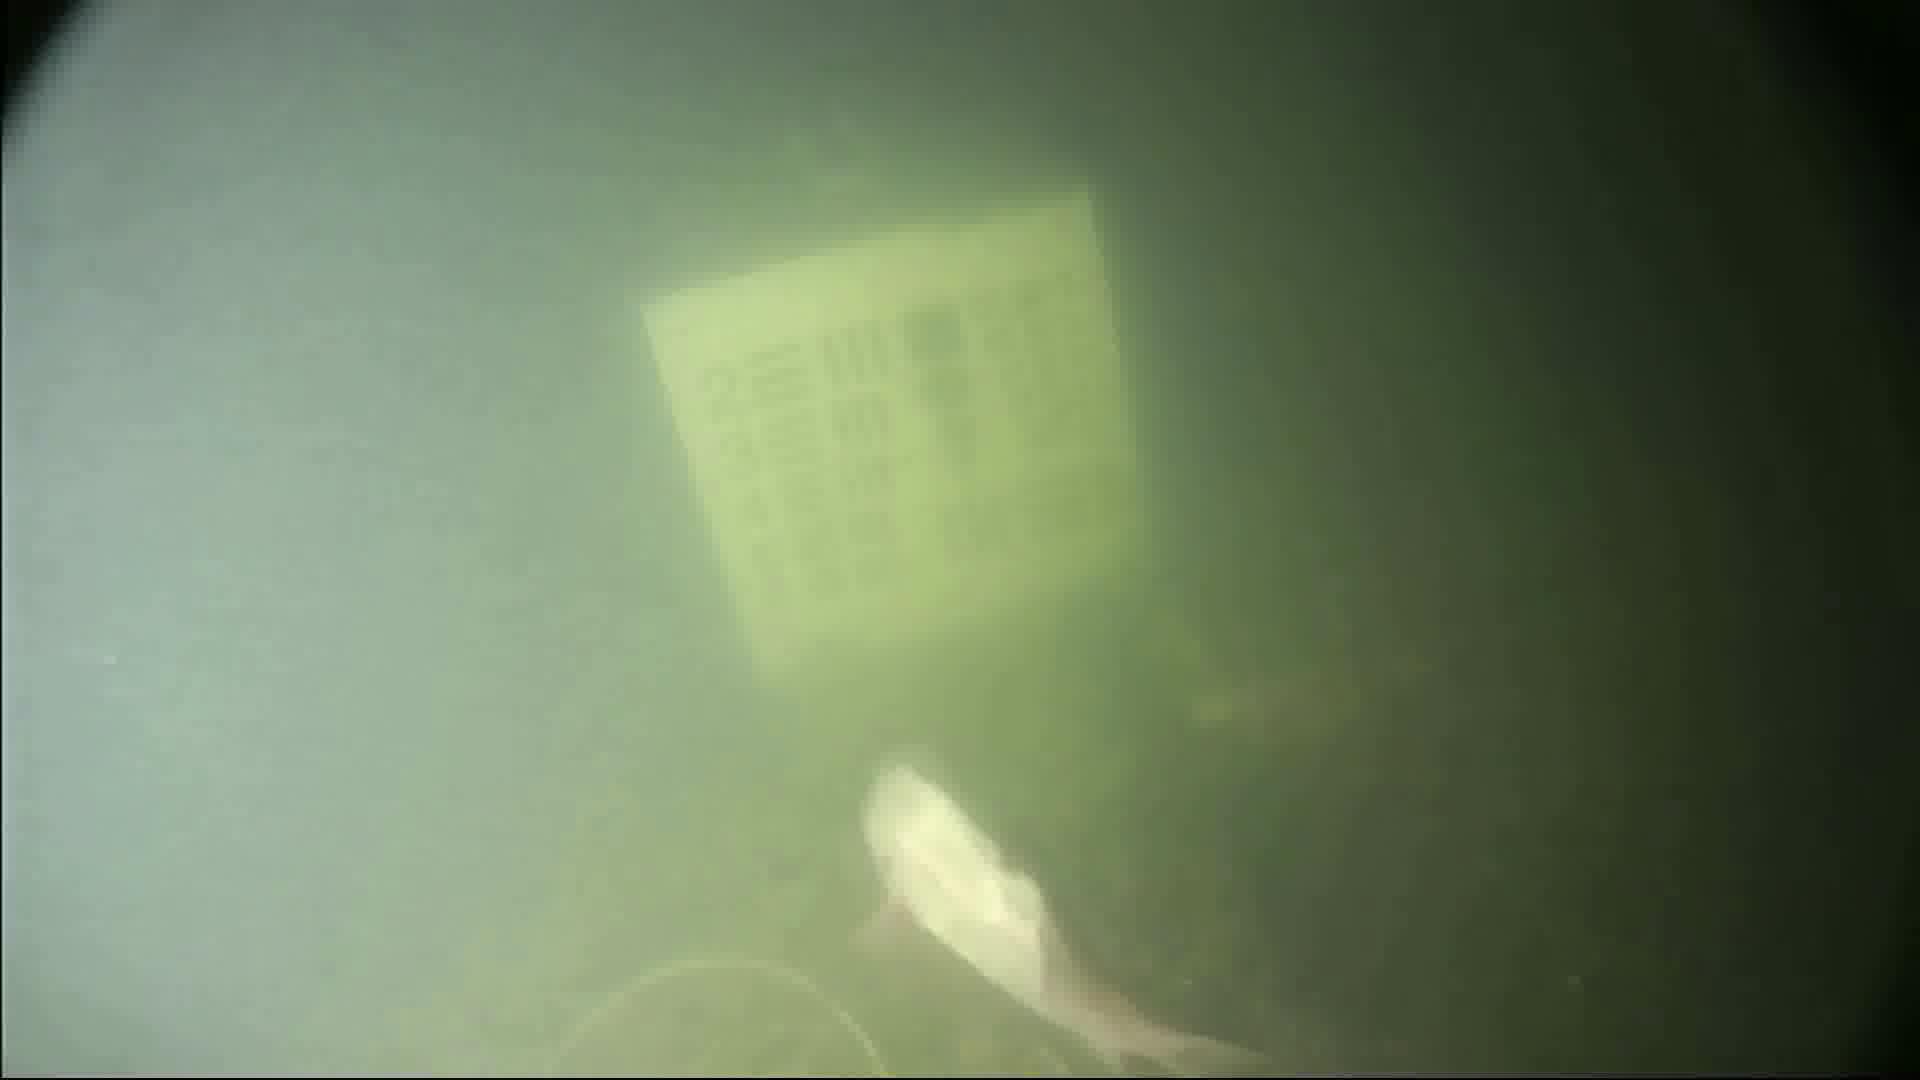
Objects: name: fish